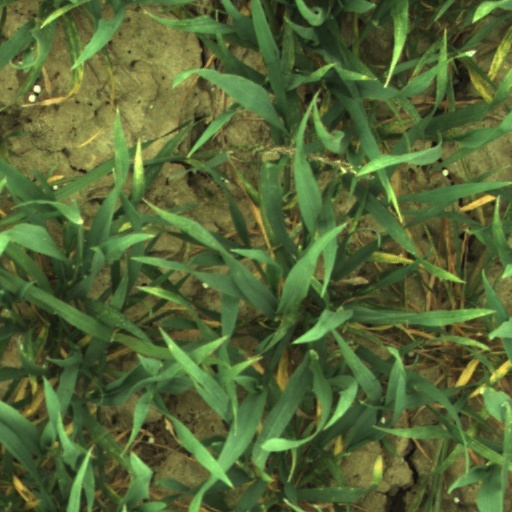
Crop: wheat